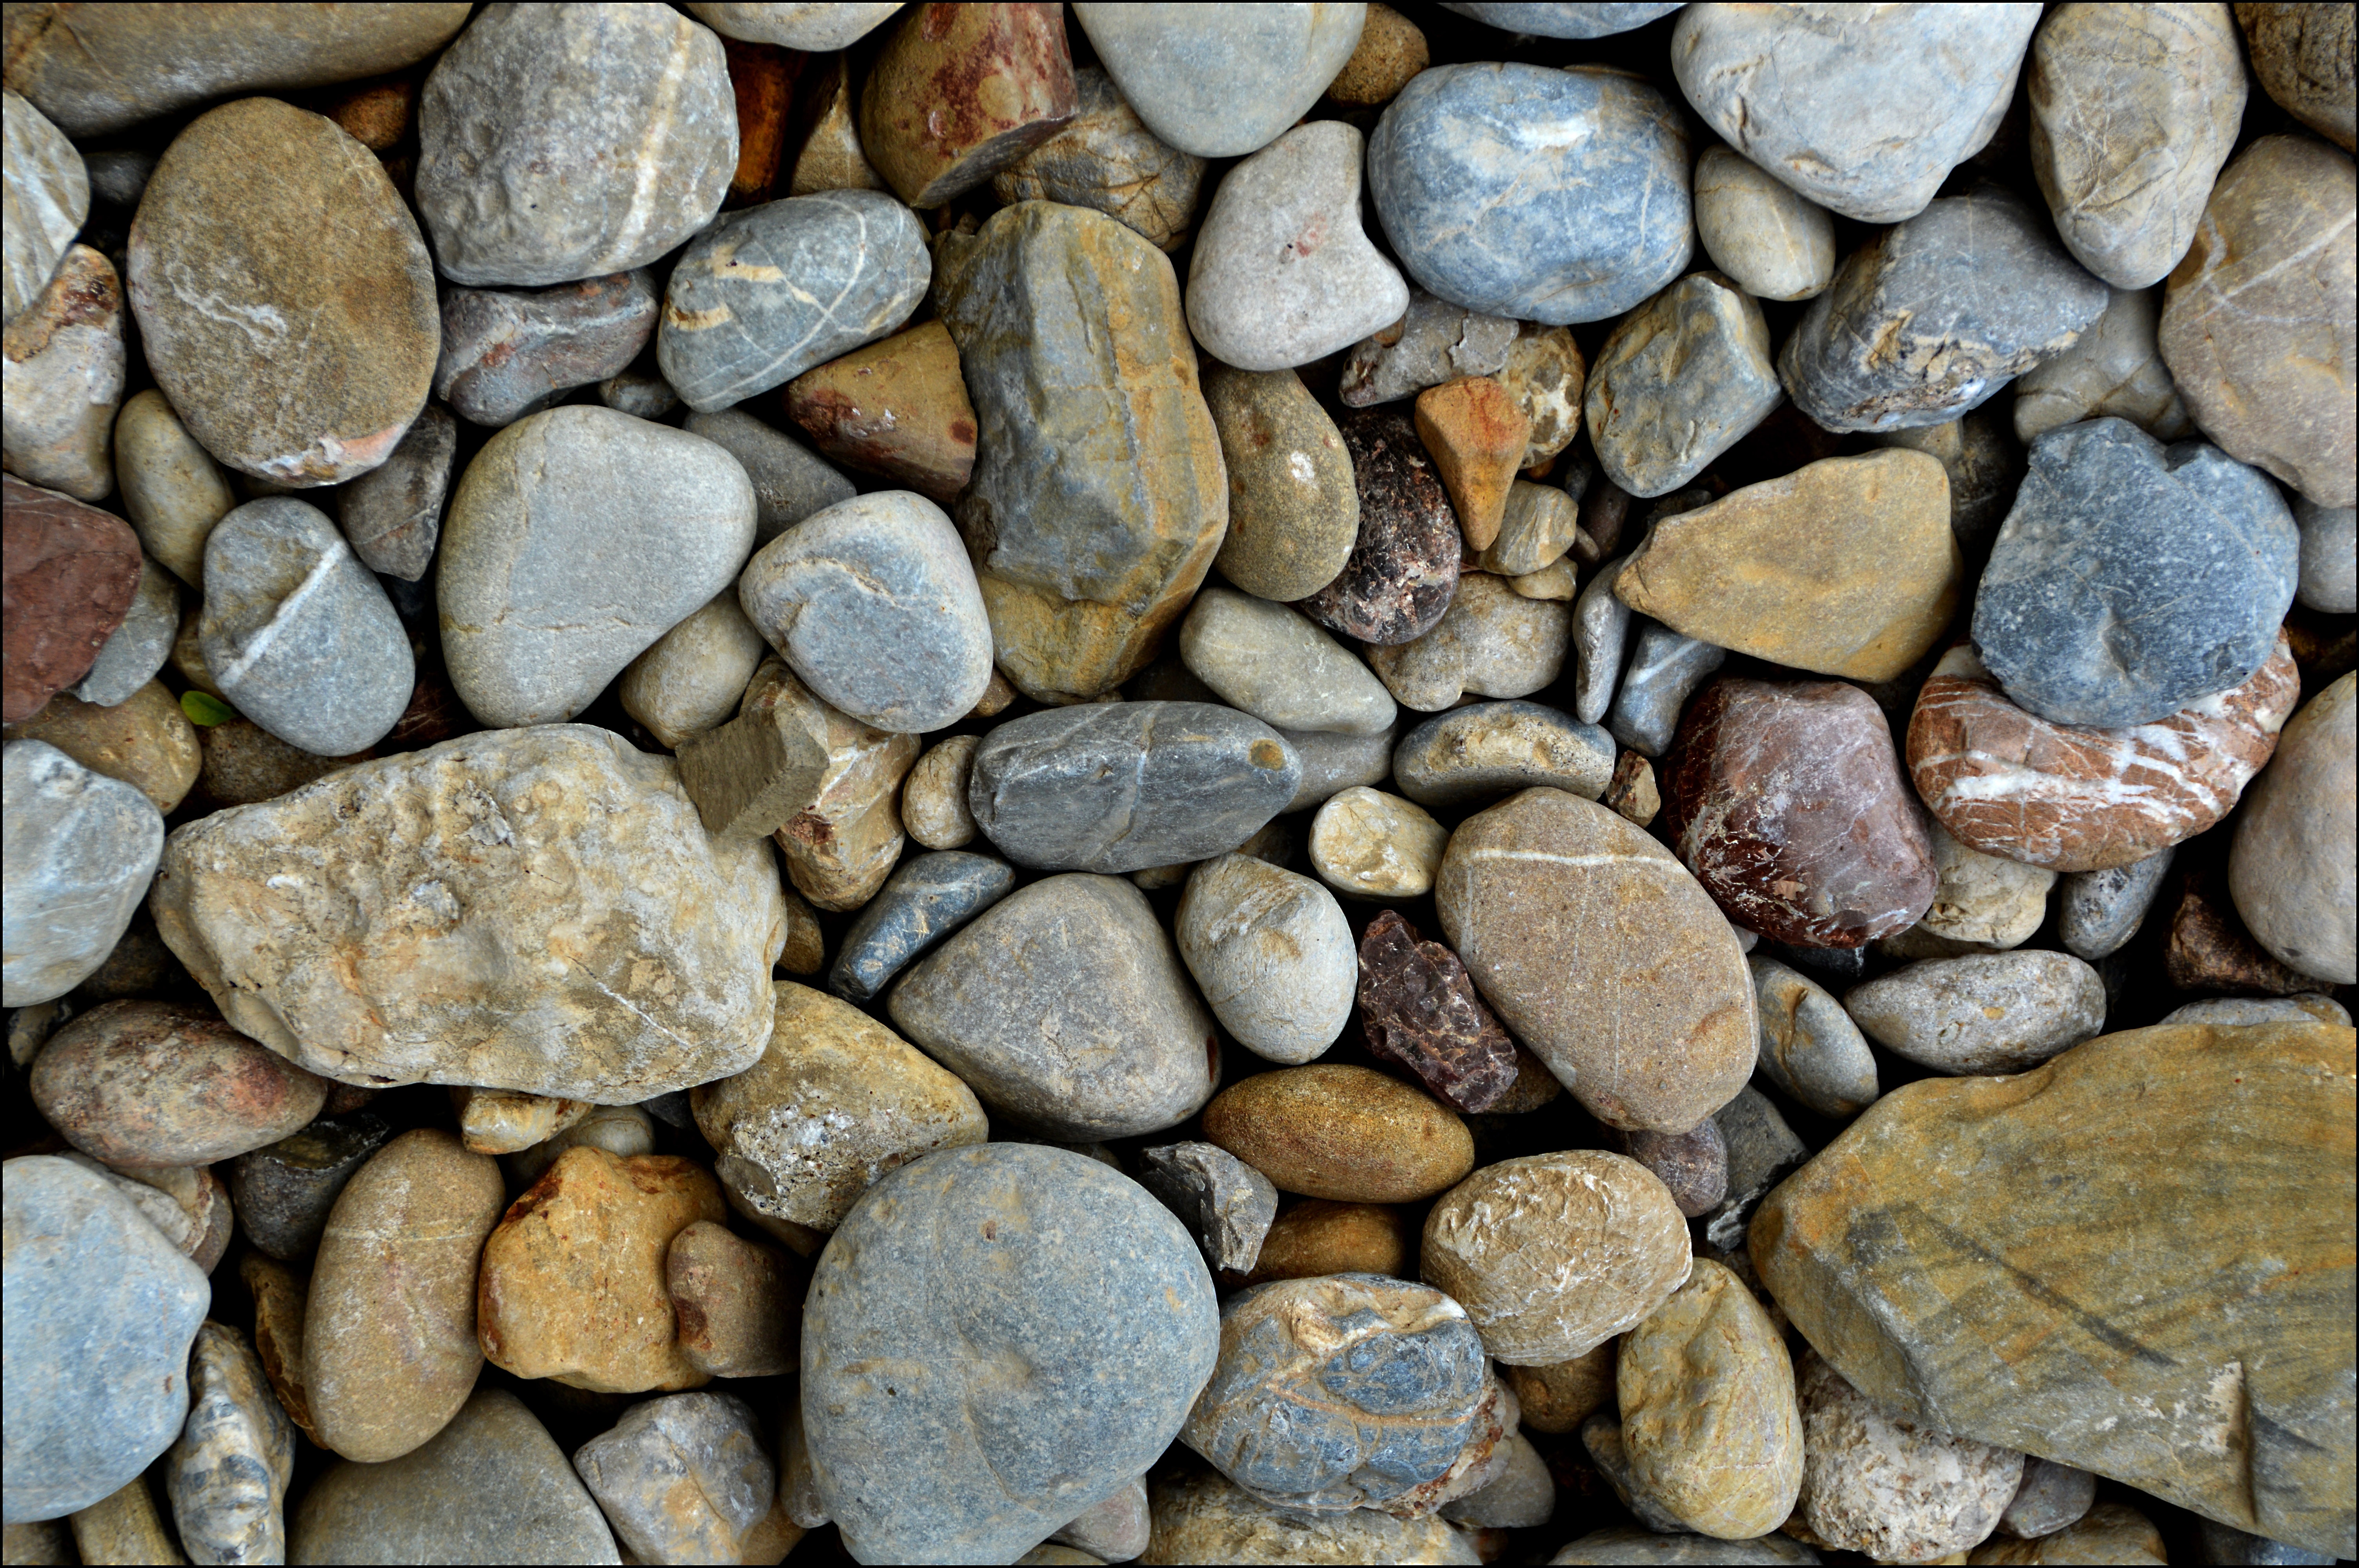
rock, wood, texture, wall, pebble, soil, stone wall, material, stones, rubble, background, design, gravel, graphic, material collection, steinchen, plump